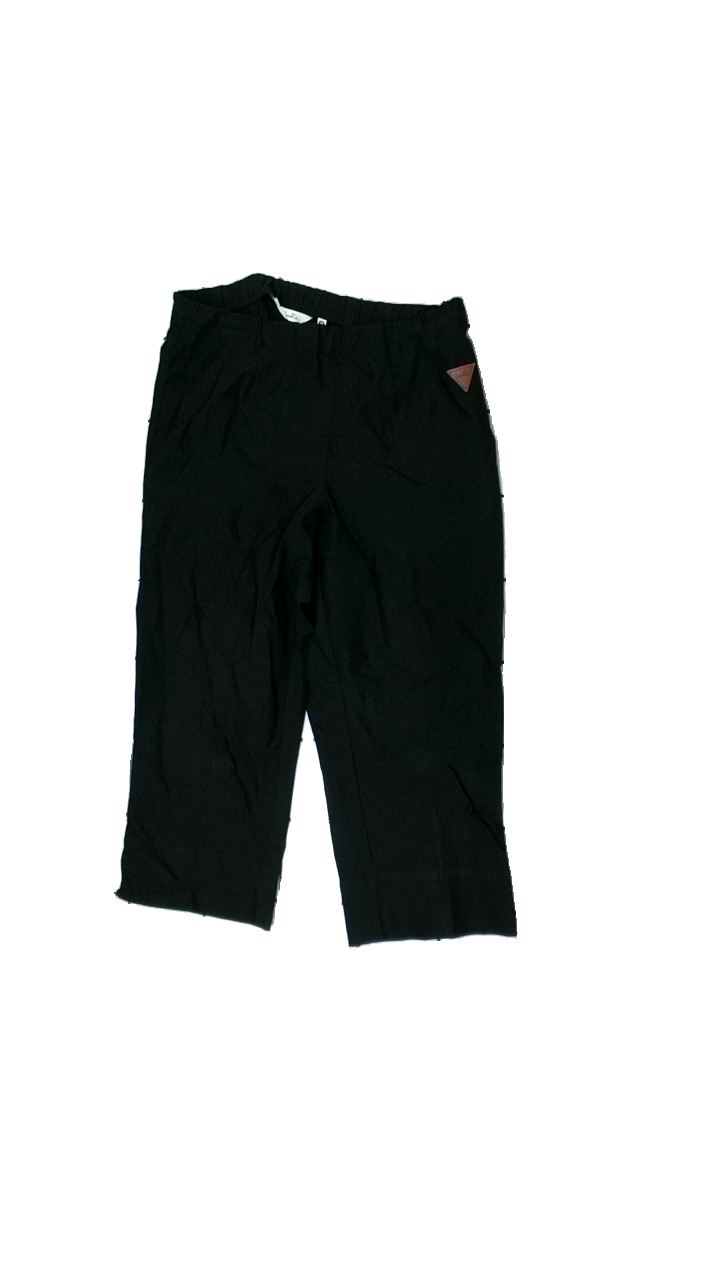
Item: Trousers (Ladies)
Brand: Laurie
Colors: Black
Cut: Cropped, Tight
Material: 51% Nylon 49% Viscose
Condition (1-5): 5
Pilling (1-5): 5
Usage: Reuse
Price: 50-100